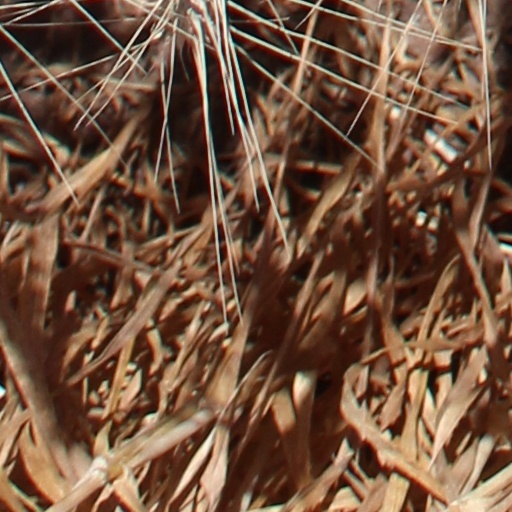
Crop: wheat